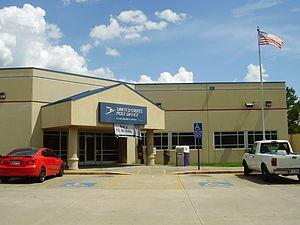
Klein est une zone non incorporée du comté de Harris, située dans la banlieue nord de Houston.